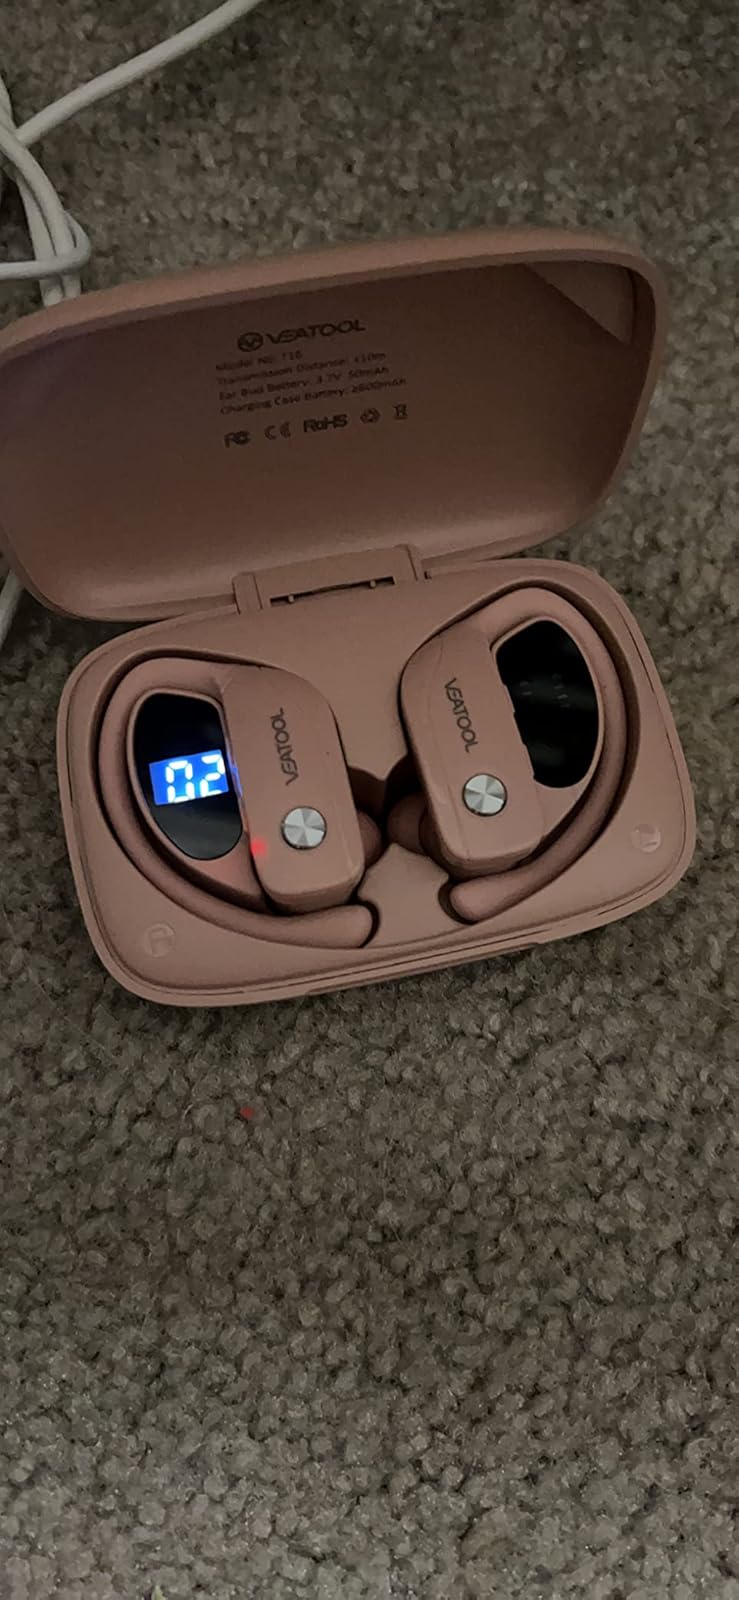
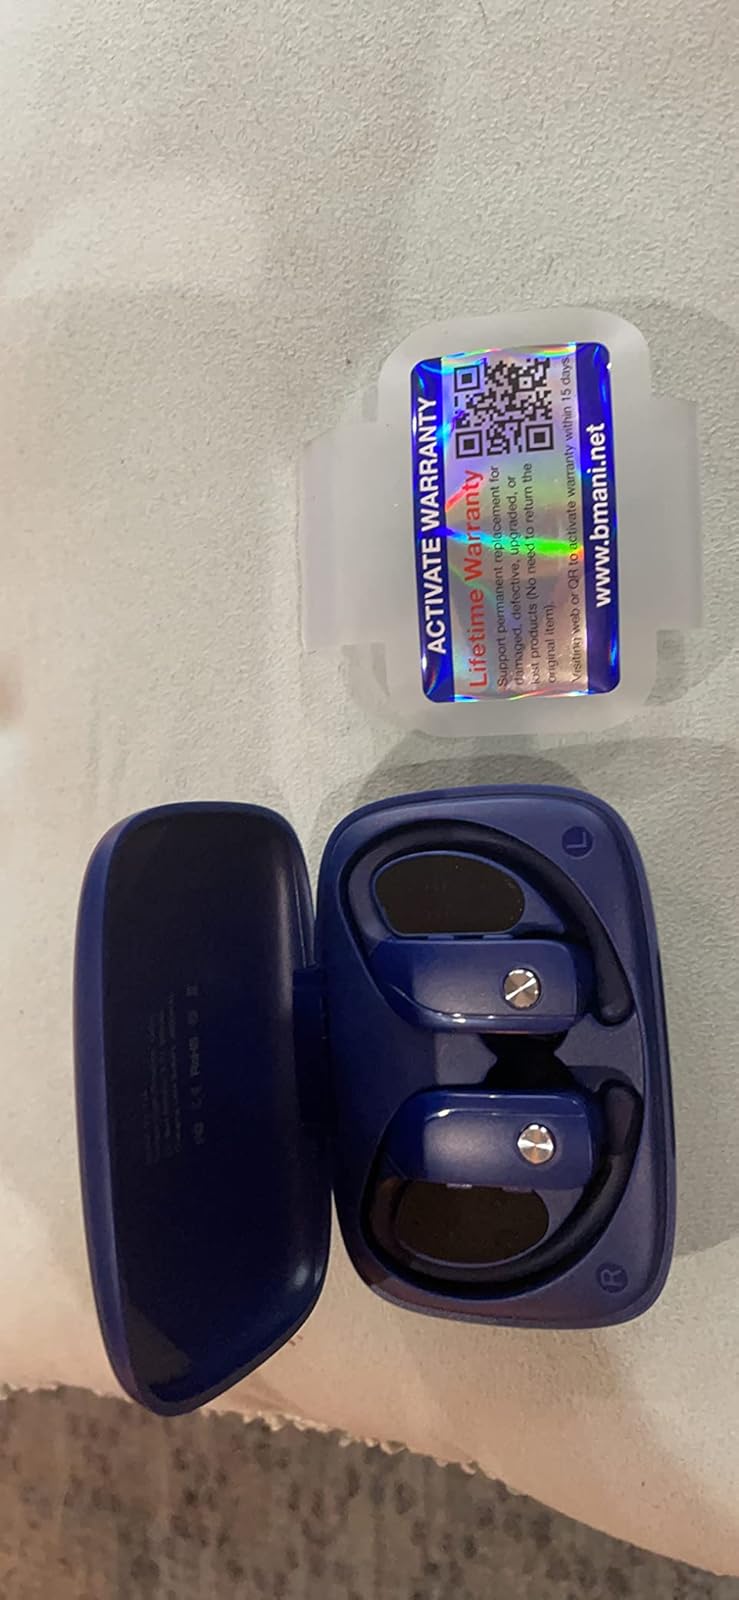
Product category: earbuds
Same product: no